Circé (Desmarets)

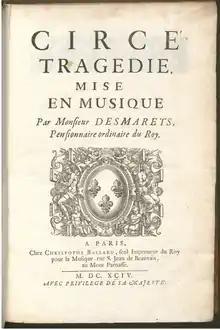
The front cover of the score to "Circe" by Desmarets.

Circé is an opera composed by Henri Desmarets to a libretto by Louise-Geneviève Gillot de Saintonge and first performed at the Académie Royale de Musique (the Paris Opera) on 1 October 1694. It takes the form of a "tragédie en musique" in a prologue and five acts. The piece concerns the sorceress Circe who appears in Greek mythology and in Homer's "Odyssey".